River Fowey

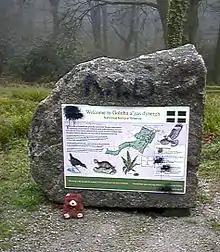
Entrance to Golitha Woods

The river runs through two Sites of Special Scientific Interest (SSSI), one of which is also part of a national nature reserve (NNR). The Upper Fowey SSSI is a floodplain on the southern slopes of Bodmin Moor and is designated for its wet heath vegetation and herbaceous valley-floor mire communities. Downstream at Golitha Falls, part of the woodland is designated a NNR and is within the Draynes Wood SSSI. At this point the river runs through a gorge and is of particular importance for ″lower plants″ such as liverworts, mosses and lichens. Golitha (pronounced "Goleetha") is derived from the Cornish word for "obstruction". There is a riverside walk, from the visitor car park. Golitha Falls is the site of Wheal Victoria copper mine.